Question: Please indicate a possible affordance area of the bed that can be used for lying on
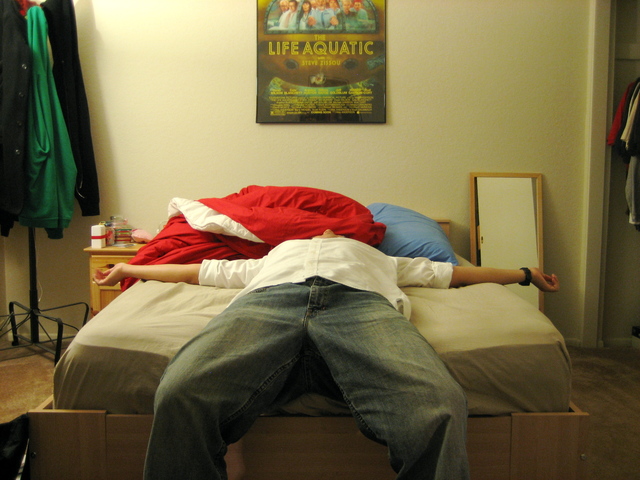
Answer: [57.5, 222.5, 567.5, 410.5]